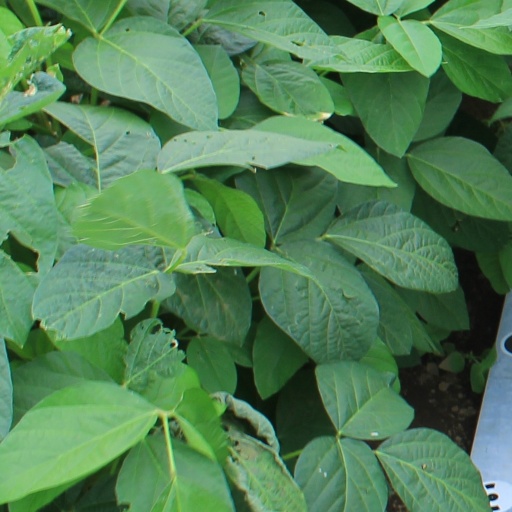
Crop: soybean